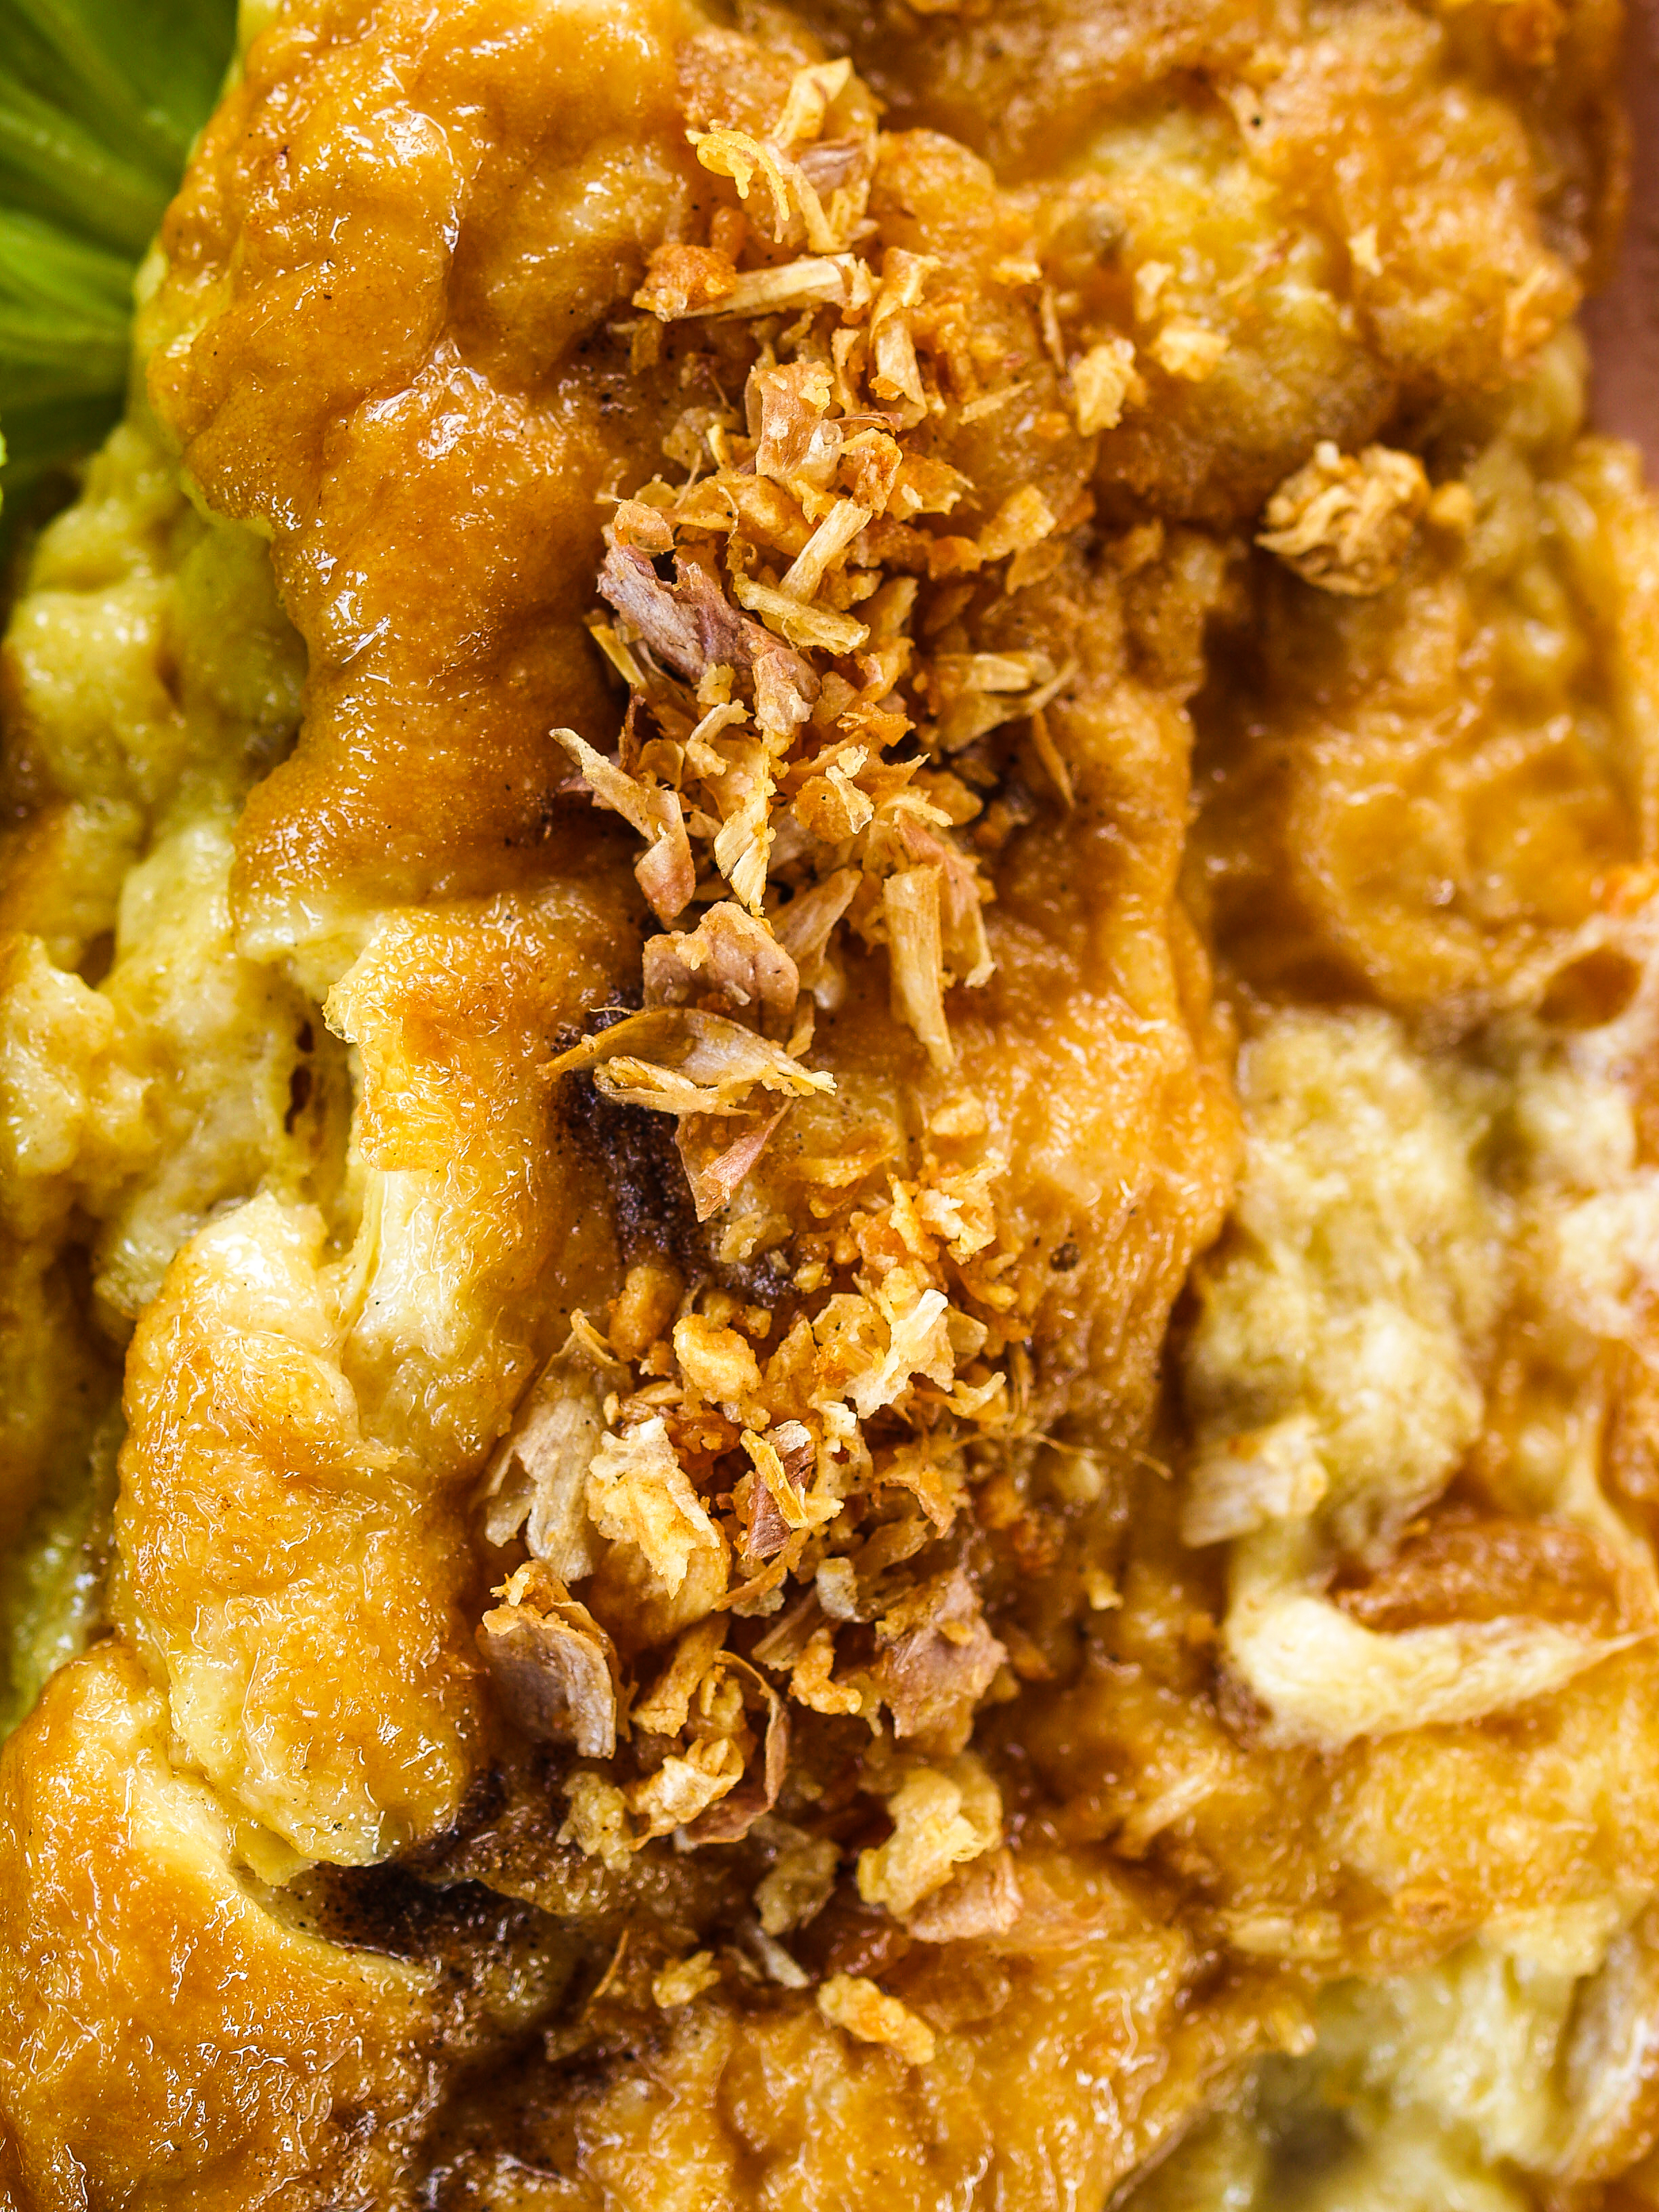
food, omelet, plate, egg, meal, breakfast, fresh, pork, thai, healthy, fried, yellow, cuisine, delicious, omelette, sauce, dinner, tasty, coriander, lunch, cooking, background, cook, thailand, restaurant, natural, dish, gourmet, fry, asia, fried food, deep frying, fried chicken, vegetarian food, frying, recipe, american food, chicken meat